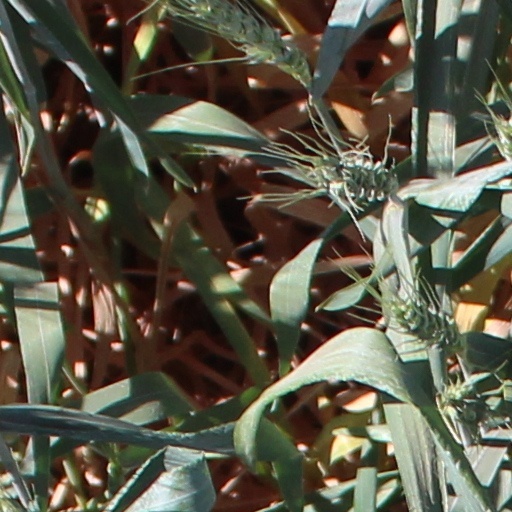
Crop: wheat